Reload (film)

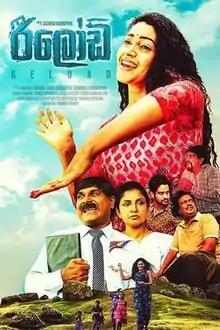

Reload is a 2019 Sri Lankan Sinhala comedy thriller film directed by Susantha Dharmapriya and co-produced by Kamal Dharmapriya, Mahinda Uduwana and Dhammika Priyadarshana. It stars Kumara Thirimadura, Dilhani Ekanayake in lead roles along with Roshan Pilapitiya and Tharuka Wanniarachchi. Music co-composed by Roshan Thisera and Kapila Maddegoda.